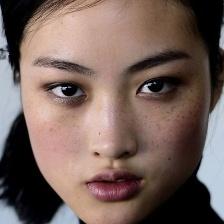
Label: faces